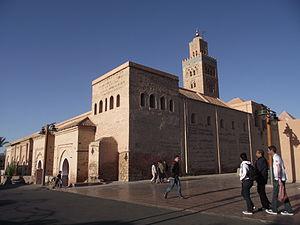
Marrakech, Koutoubia, 1158-59